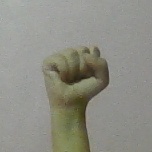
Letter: saad